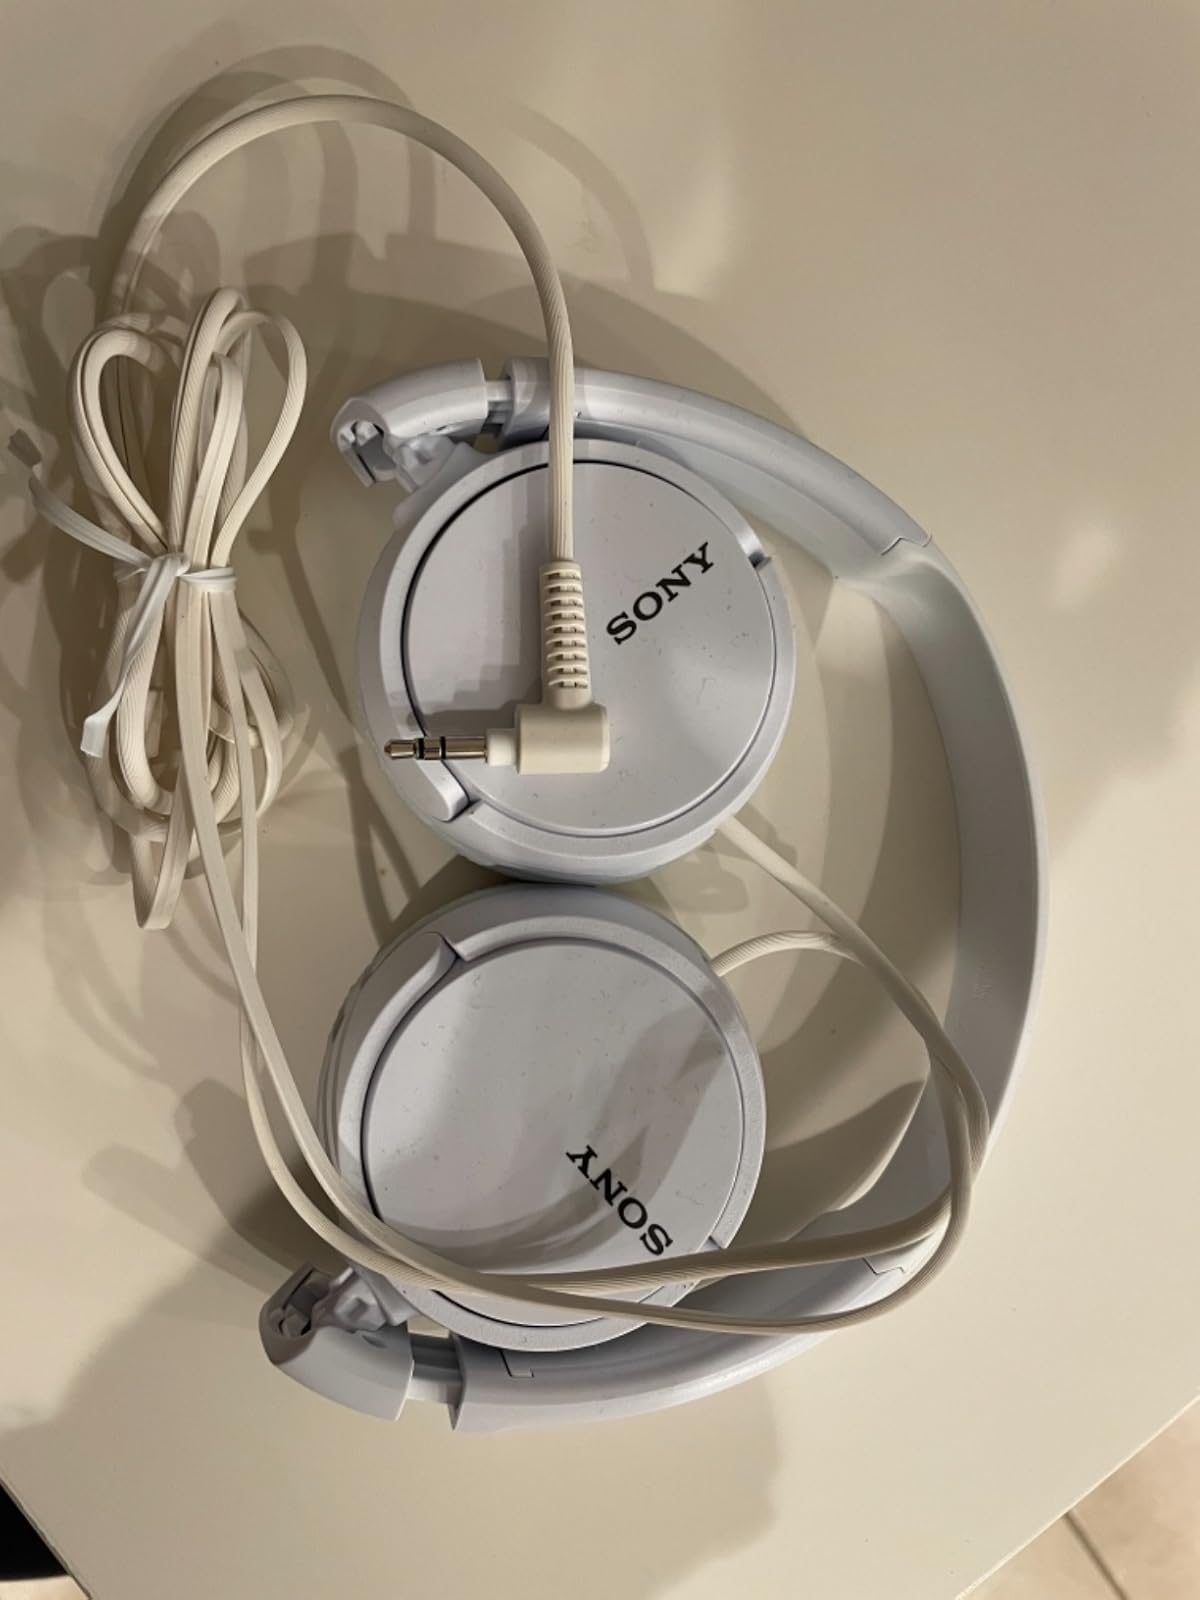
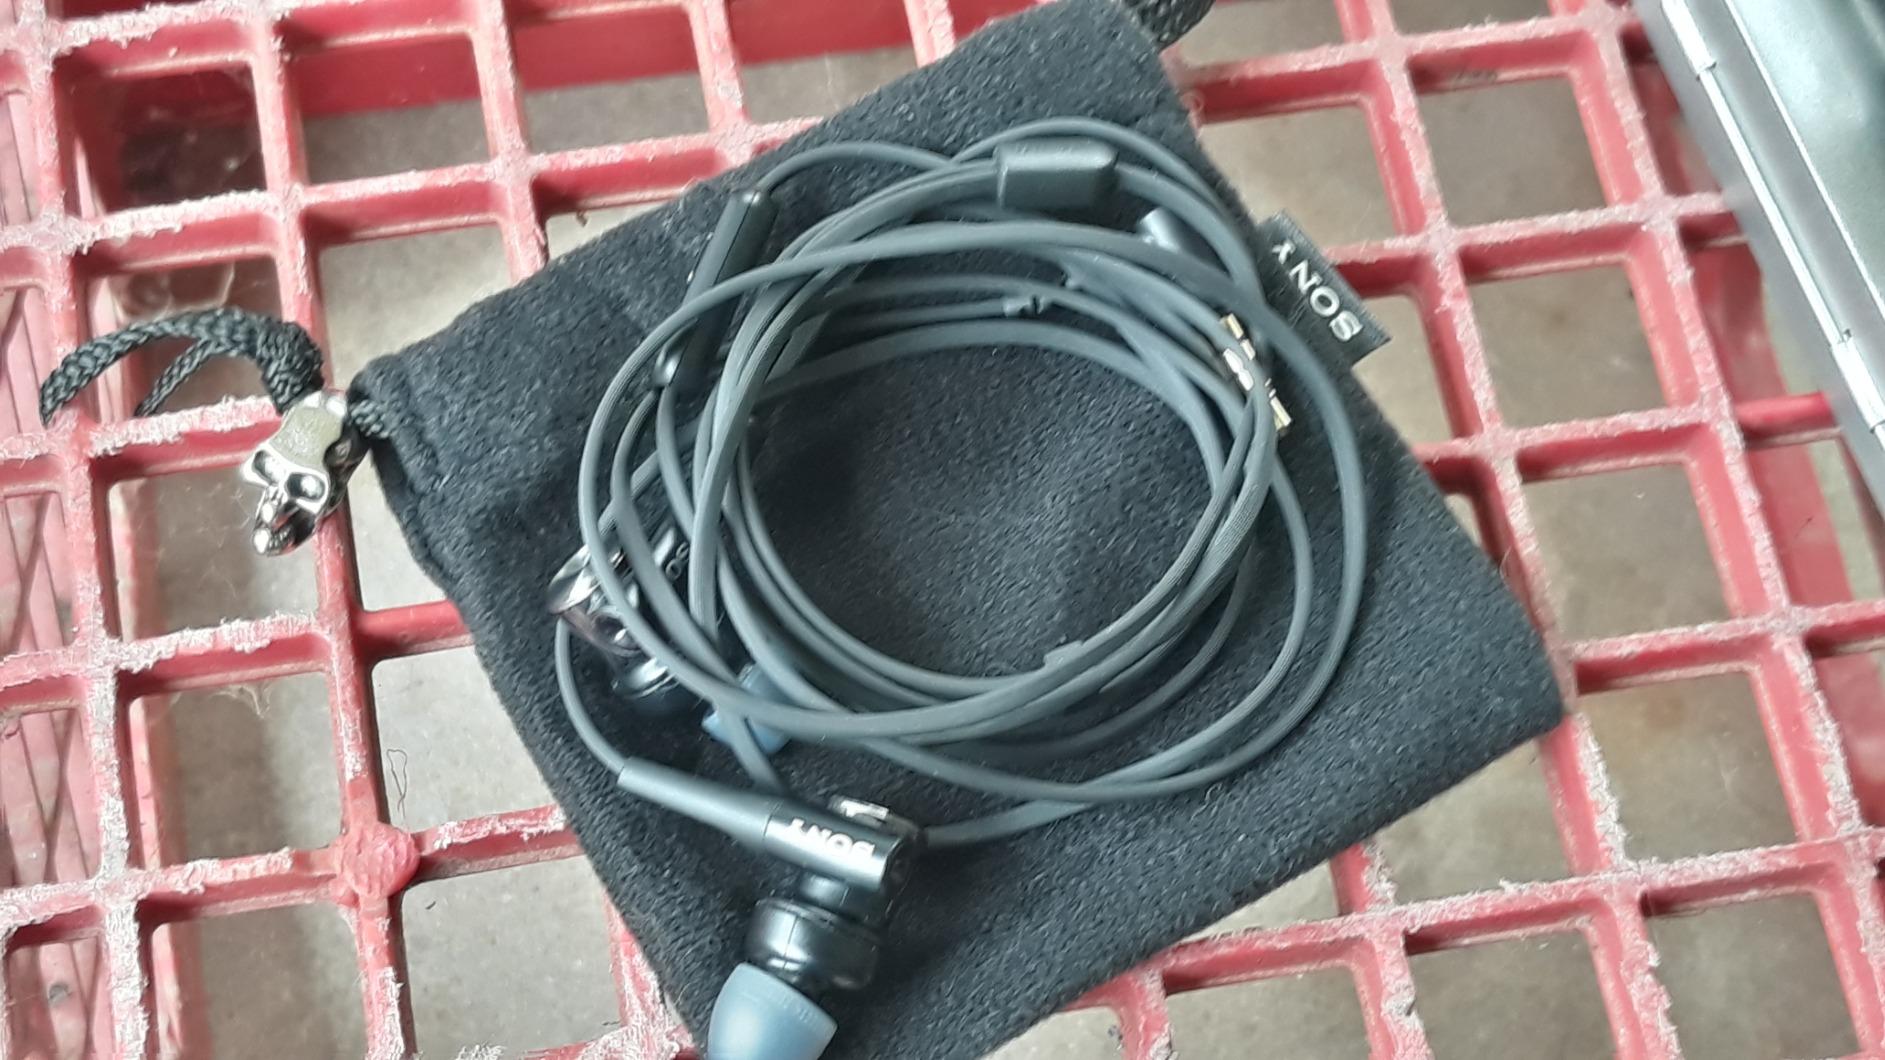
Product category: headphones
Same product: no